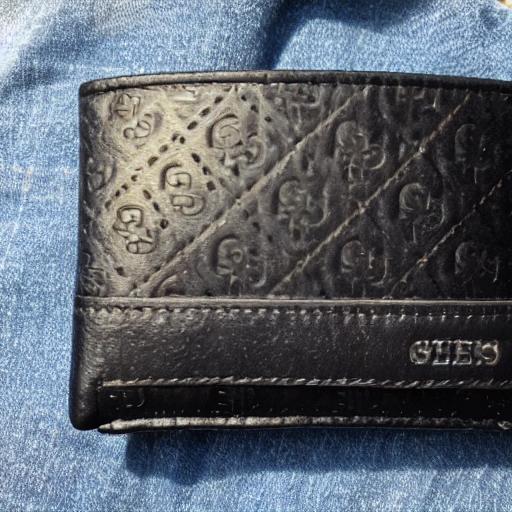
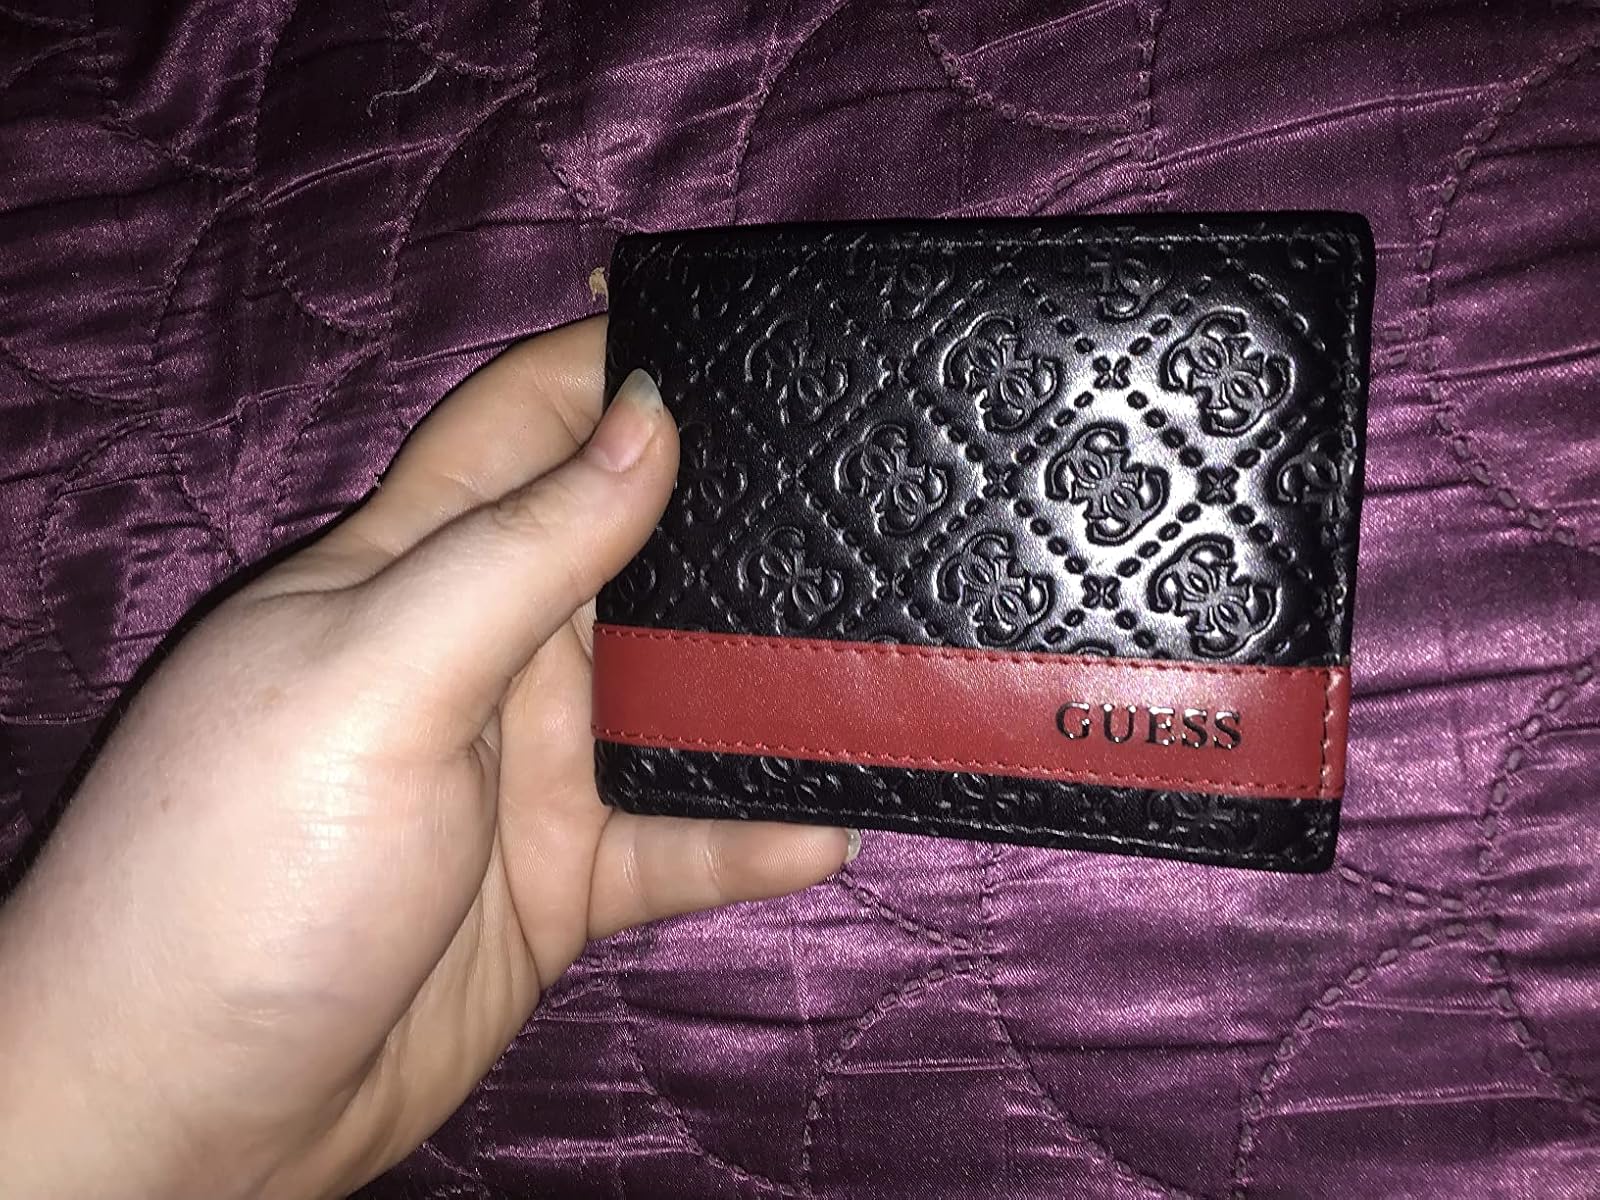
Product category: accessories_wallet
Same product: no